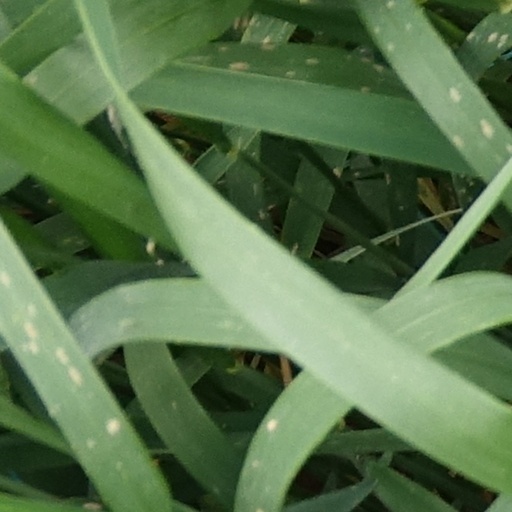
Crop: wheat